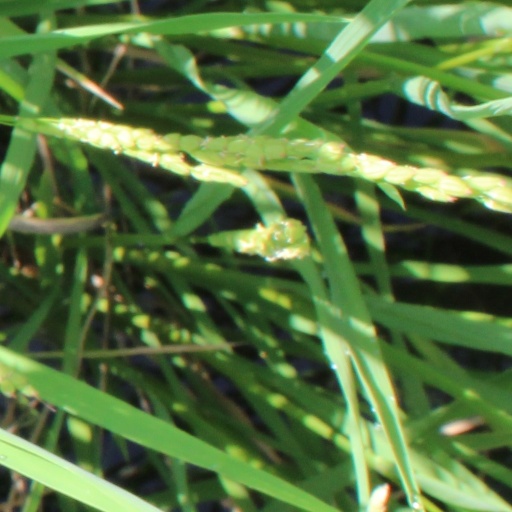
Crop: rice